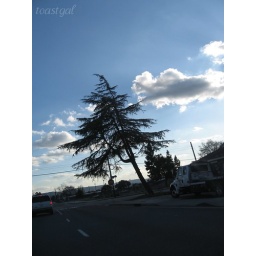
This pine tree grows crooked. Located southbound side of Glendora Avenue, near Cienga in Covina CA